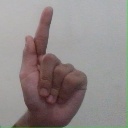
अक्षर: ळ